Letesenbet Gidey

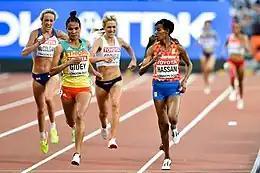
At age 19, Letesenbet (L in yellow) debuted in the World Athletics Championships at the 2017 edition in London, advancing to the 5000 m final.

She won the women's junior race at the Ethiopian Cross Country championships on 13 February in Addis Ababa.